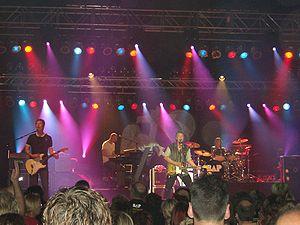
BAP est un groupe de rock allemand. Il est l'un des groupes rock germanophones les plus connus. Pour être exact, le groupe chante en dialecte colognais.
Un concert est une représentation musicale d'un ou plusieurs musiciens — chanteurs ou instrumentistes —, en public, gratuite ou non, dans un lieu aménagé à cette occasion — une salle, un jardin, une église, une place, etc.